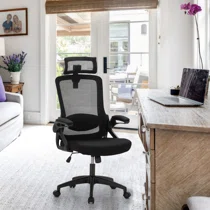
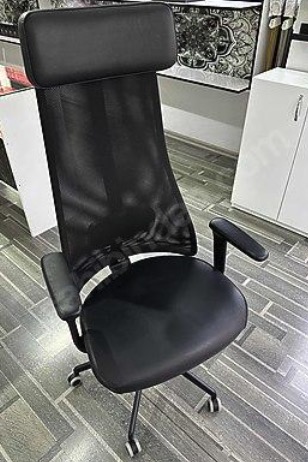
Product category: items_chair
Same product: no